Raj Kunwar Singh

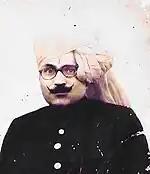
Rao Raj Kunwar Singh (1897-1968), the last Rao of Barauli.

Rao Raj Kunwar Singh (17 November 1897 – 1968) was a noted zamindar, known as Raja of Barauli Rao and member of legislative assembly in British India.